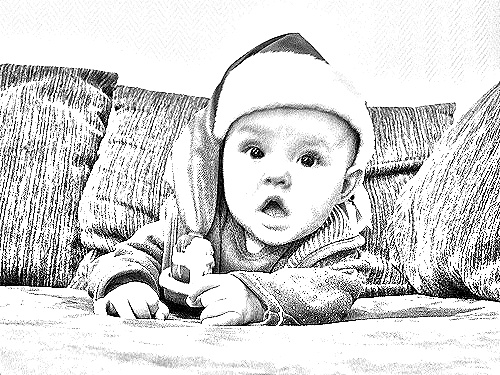
Portrait style: Sketch Portrait